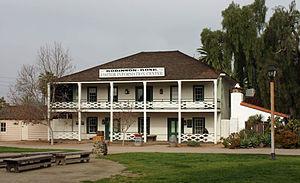
La maison Robinson-Rose (1853) dans le Old Town San Diego State Historic Park, San Diego, Californie
Le parc historique d'État d'Old Town San Diego est un parc d'État situé à Old Town, à San Diego en Californie. Il préserve la vieille ville de San Diego qui est située au nord-ouest de l'actuel centre-ville.